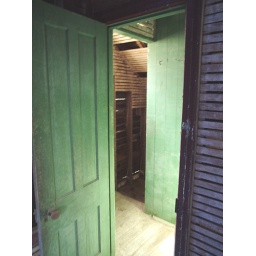
Landing from first floor to basement in old house to be restored.